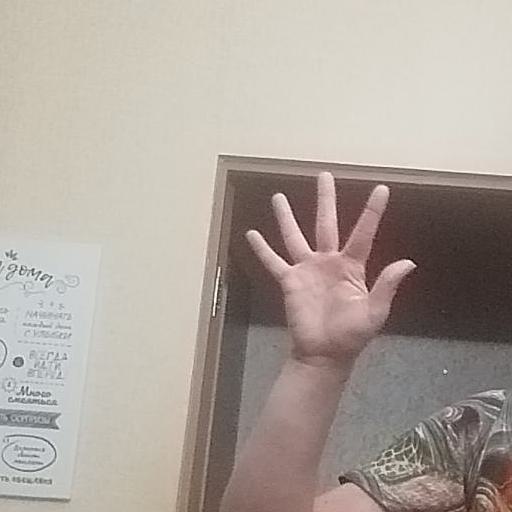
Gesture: palm